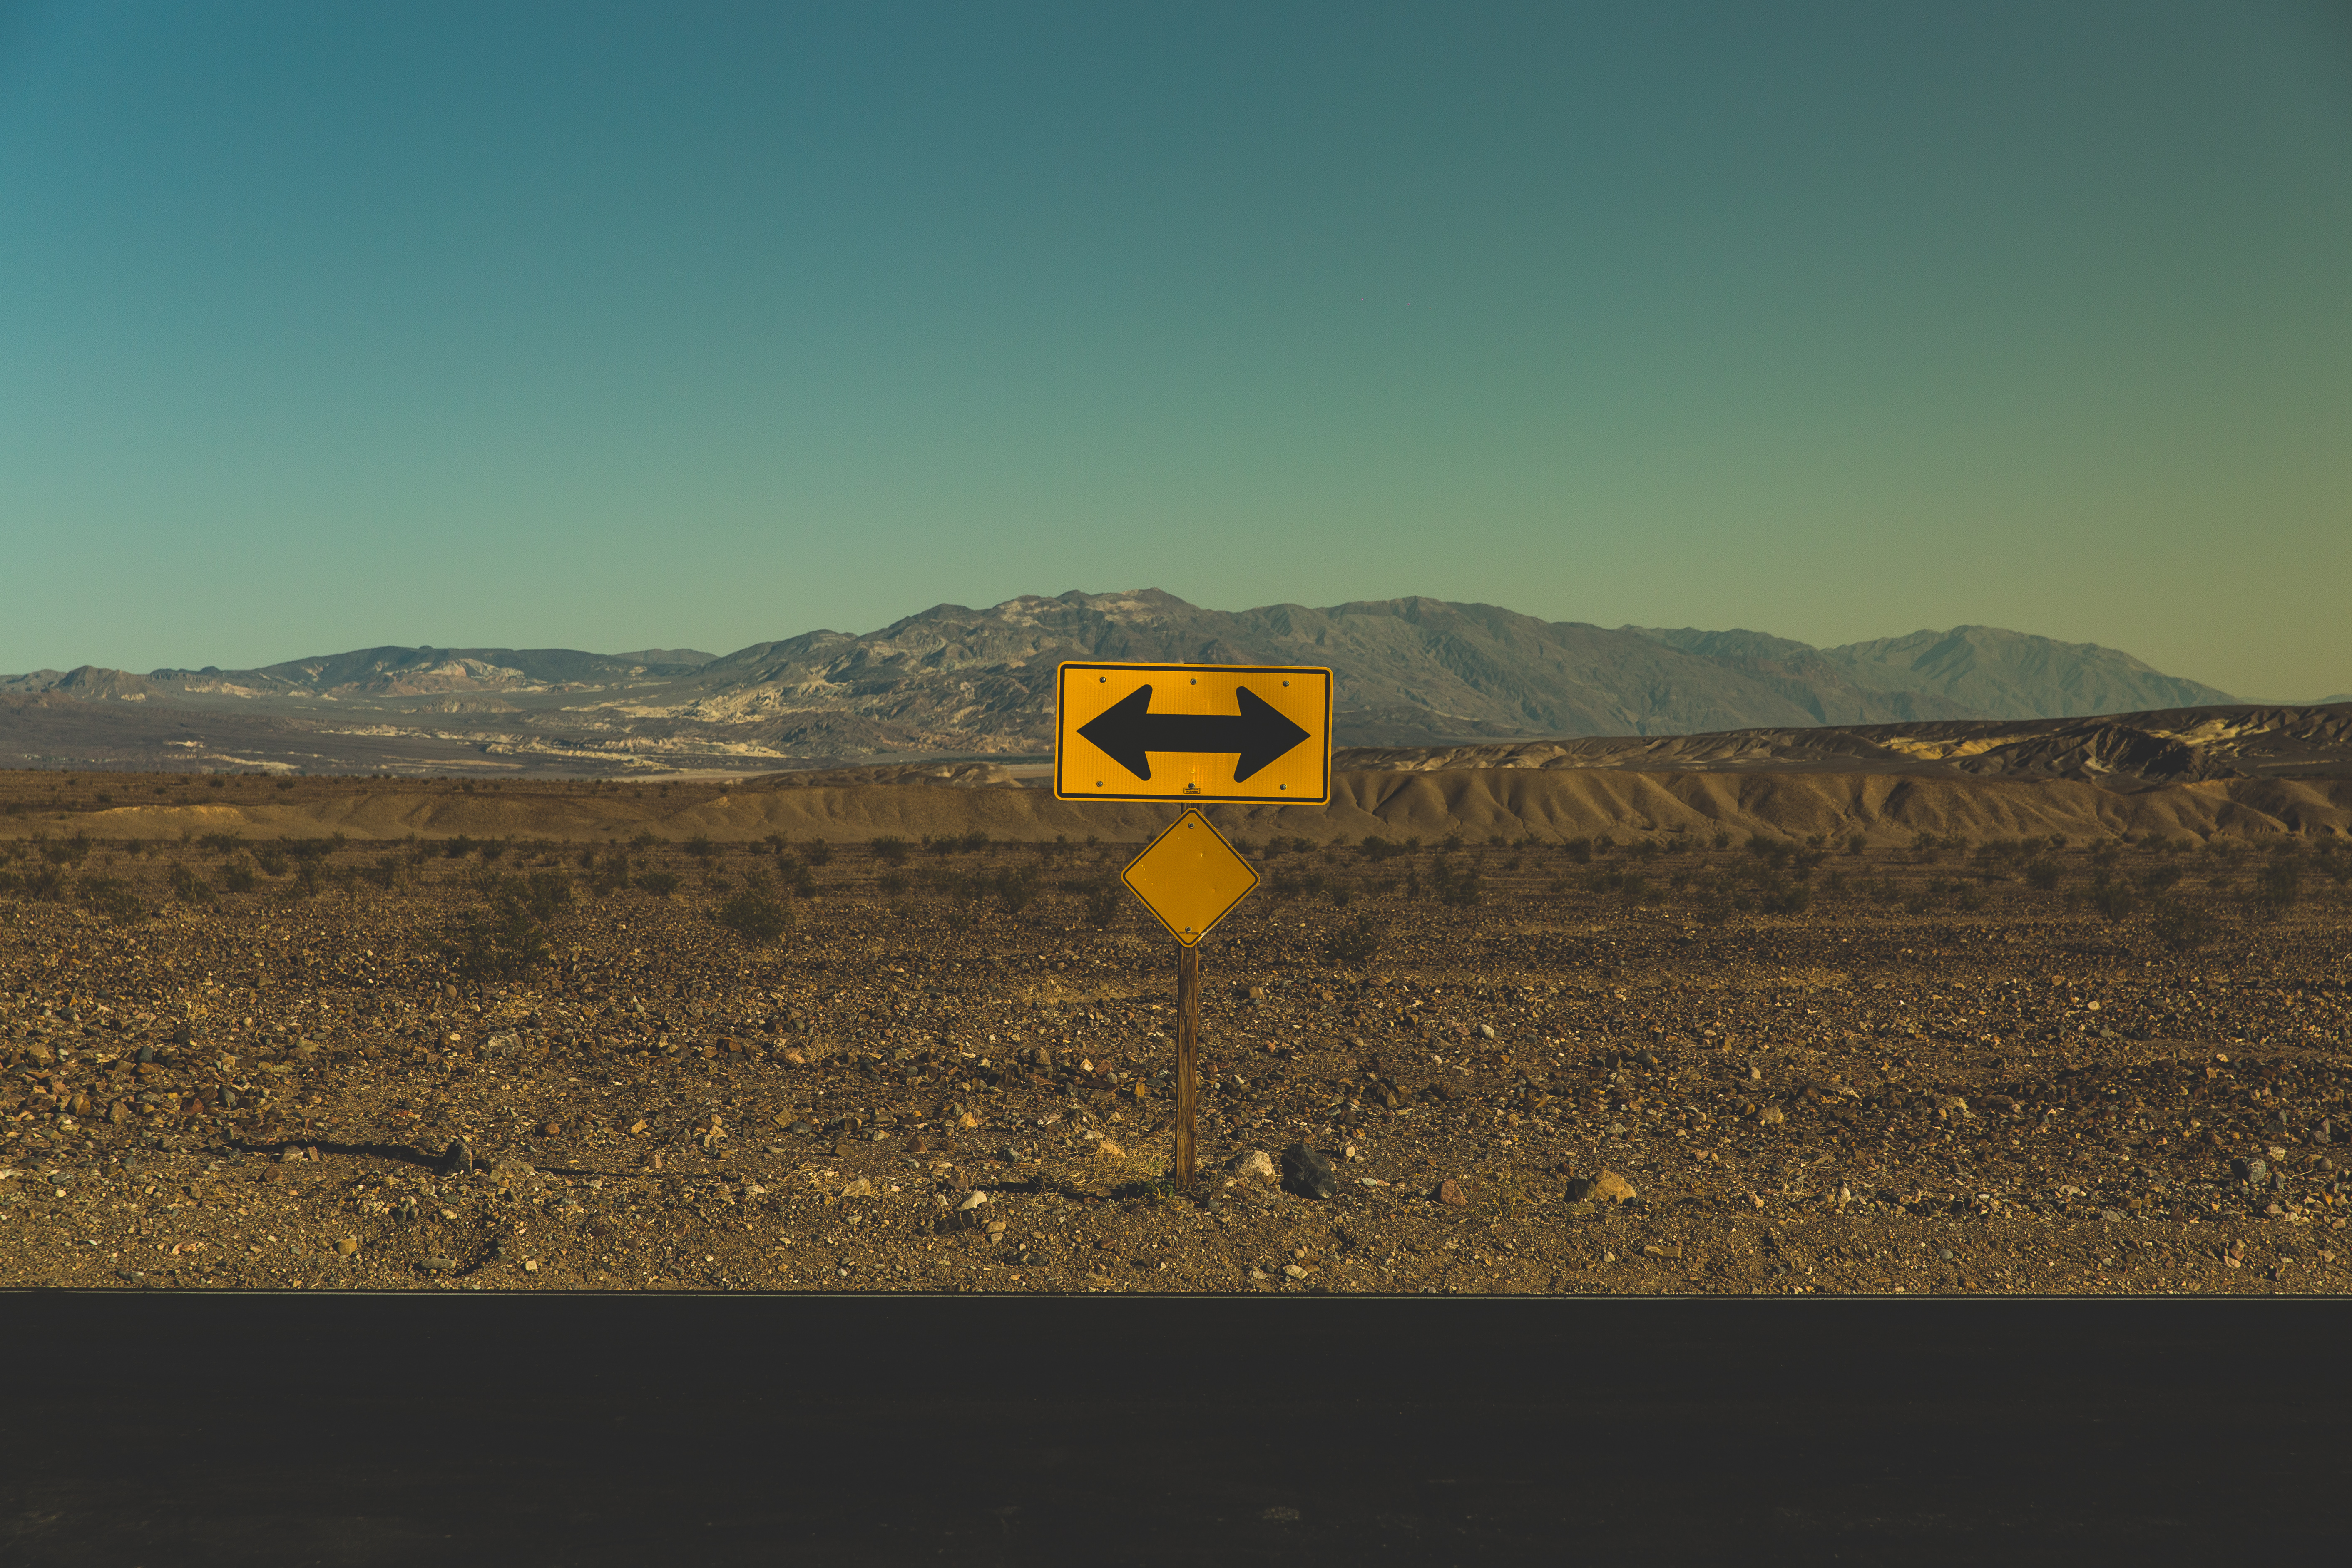
landscape, horizon, mountain, road, morning, hill, desert, barren, dusk, direction, soil, plain, road sign, mountains, plateau, arrows, steppe, landform, natural environment, geographical feature, aeolian landform, atmosphere of earth, mountainous landforms